The Women's History of the World

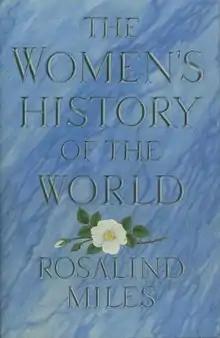
First UK edition (publ.Michael Joseph)

The Women's History of the World is a book about women's history written by British author Rosalind Miles Ph.D., first published in 1988. Later editions, including the paperback versions of the book, were titled "Who Cooked The Last Supper?: The Women's History of the World". The book examines the roles of women, their representation, and their power through history.